Henk Heithuis

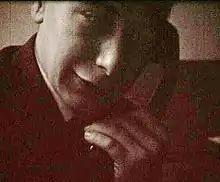
Henk Heithuis on the phone

Henk Heithuis (1935 – 28 October 1958) was a Dutch student of a Catholic boarding school and victim of sexual abuse.